Phantasy Star Online 2

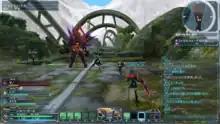
PC Battle Interface of "Phantasy Star Online 2". In the Ruins stage, the player battles Falz Hyunal, one of the main antagonists of the series.

The user interface and controls are similar between the PC, PS Vita, PS4, Switch and Xbox One. By default, players can play the PC version using a mouse and a keyboard, but may also play the game using an Xbox 360 Controller, which the game supports natively. The player's Character name, Health (HP) and Photon Points (PP) are displayed at the bottom left corner of the screen. At the bottom of the screen, the sub-palette may contain consumable items, class active skills, Techniques and Photon Blast skills. The mini-map is located at the top-right corner of the screen. When a target is acquired, the top-left corner of the screen displays the information and status of the target.